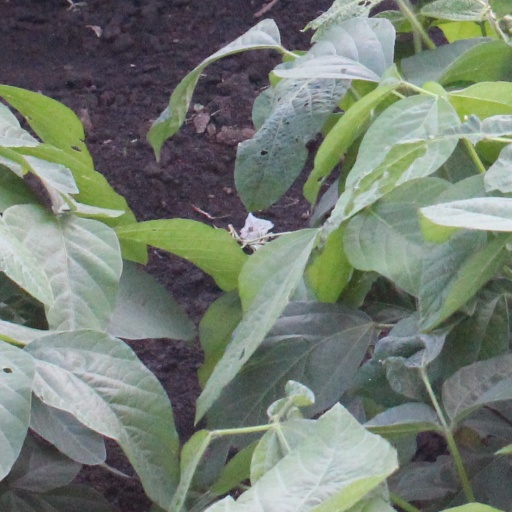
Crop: soybean